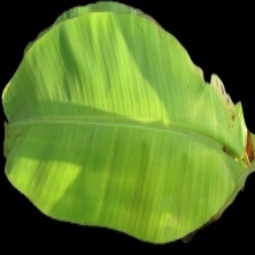
Label: Zinc